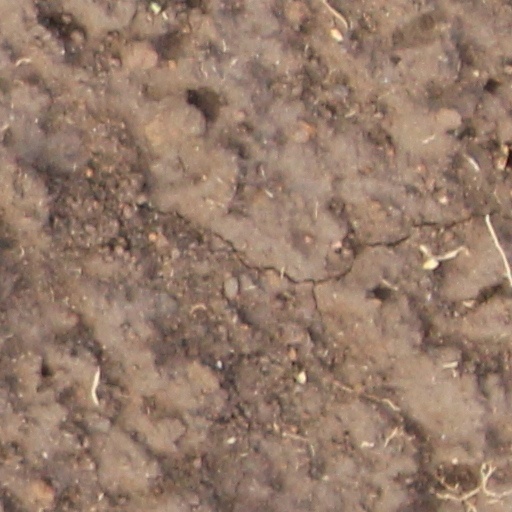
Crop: wheat